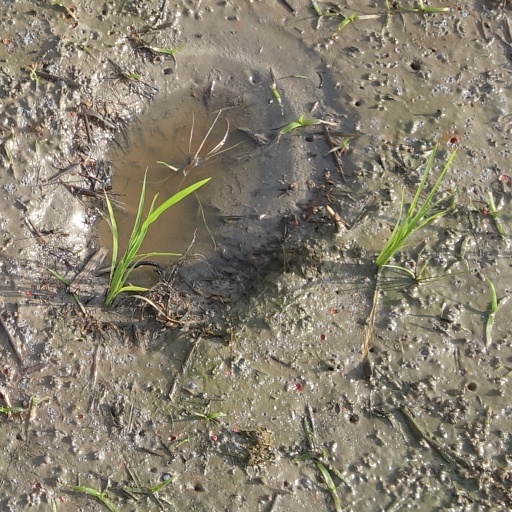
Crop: rice